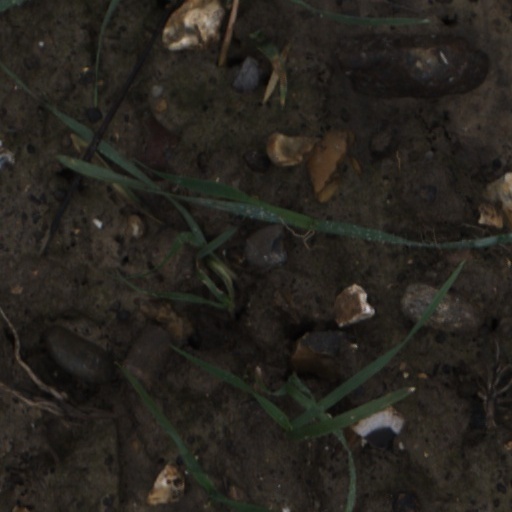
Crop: wheat